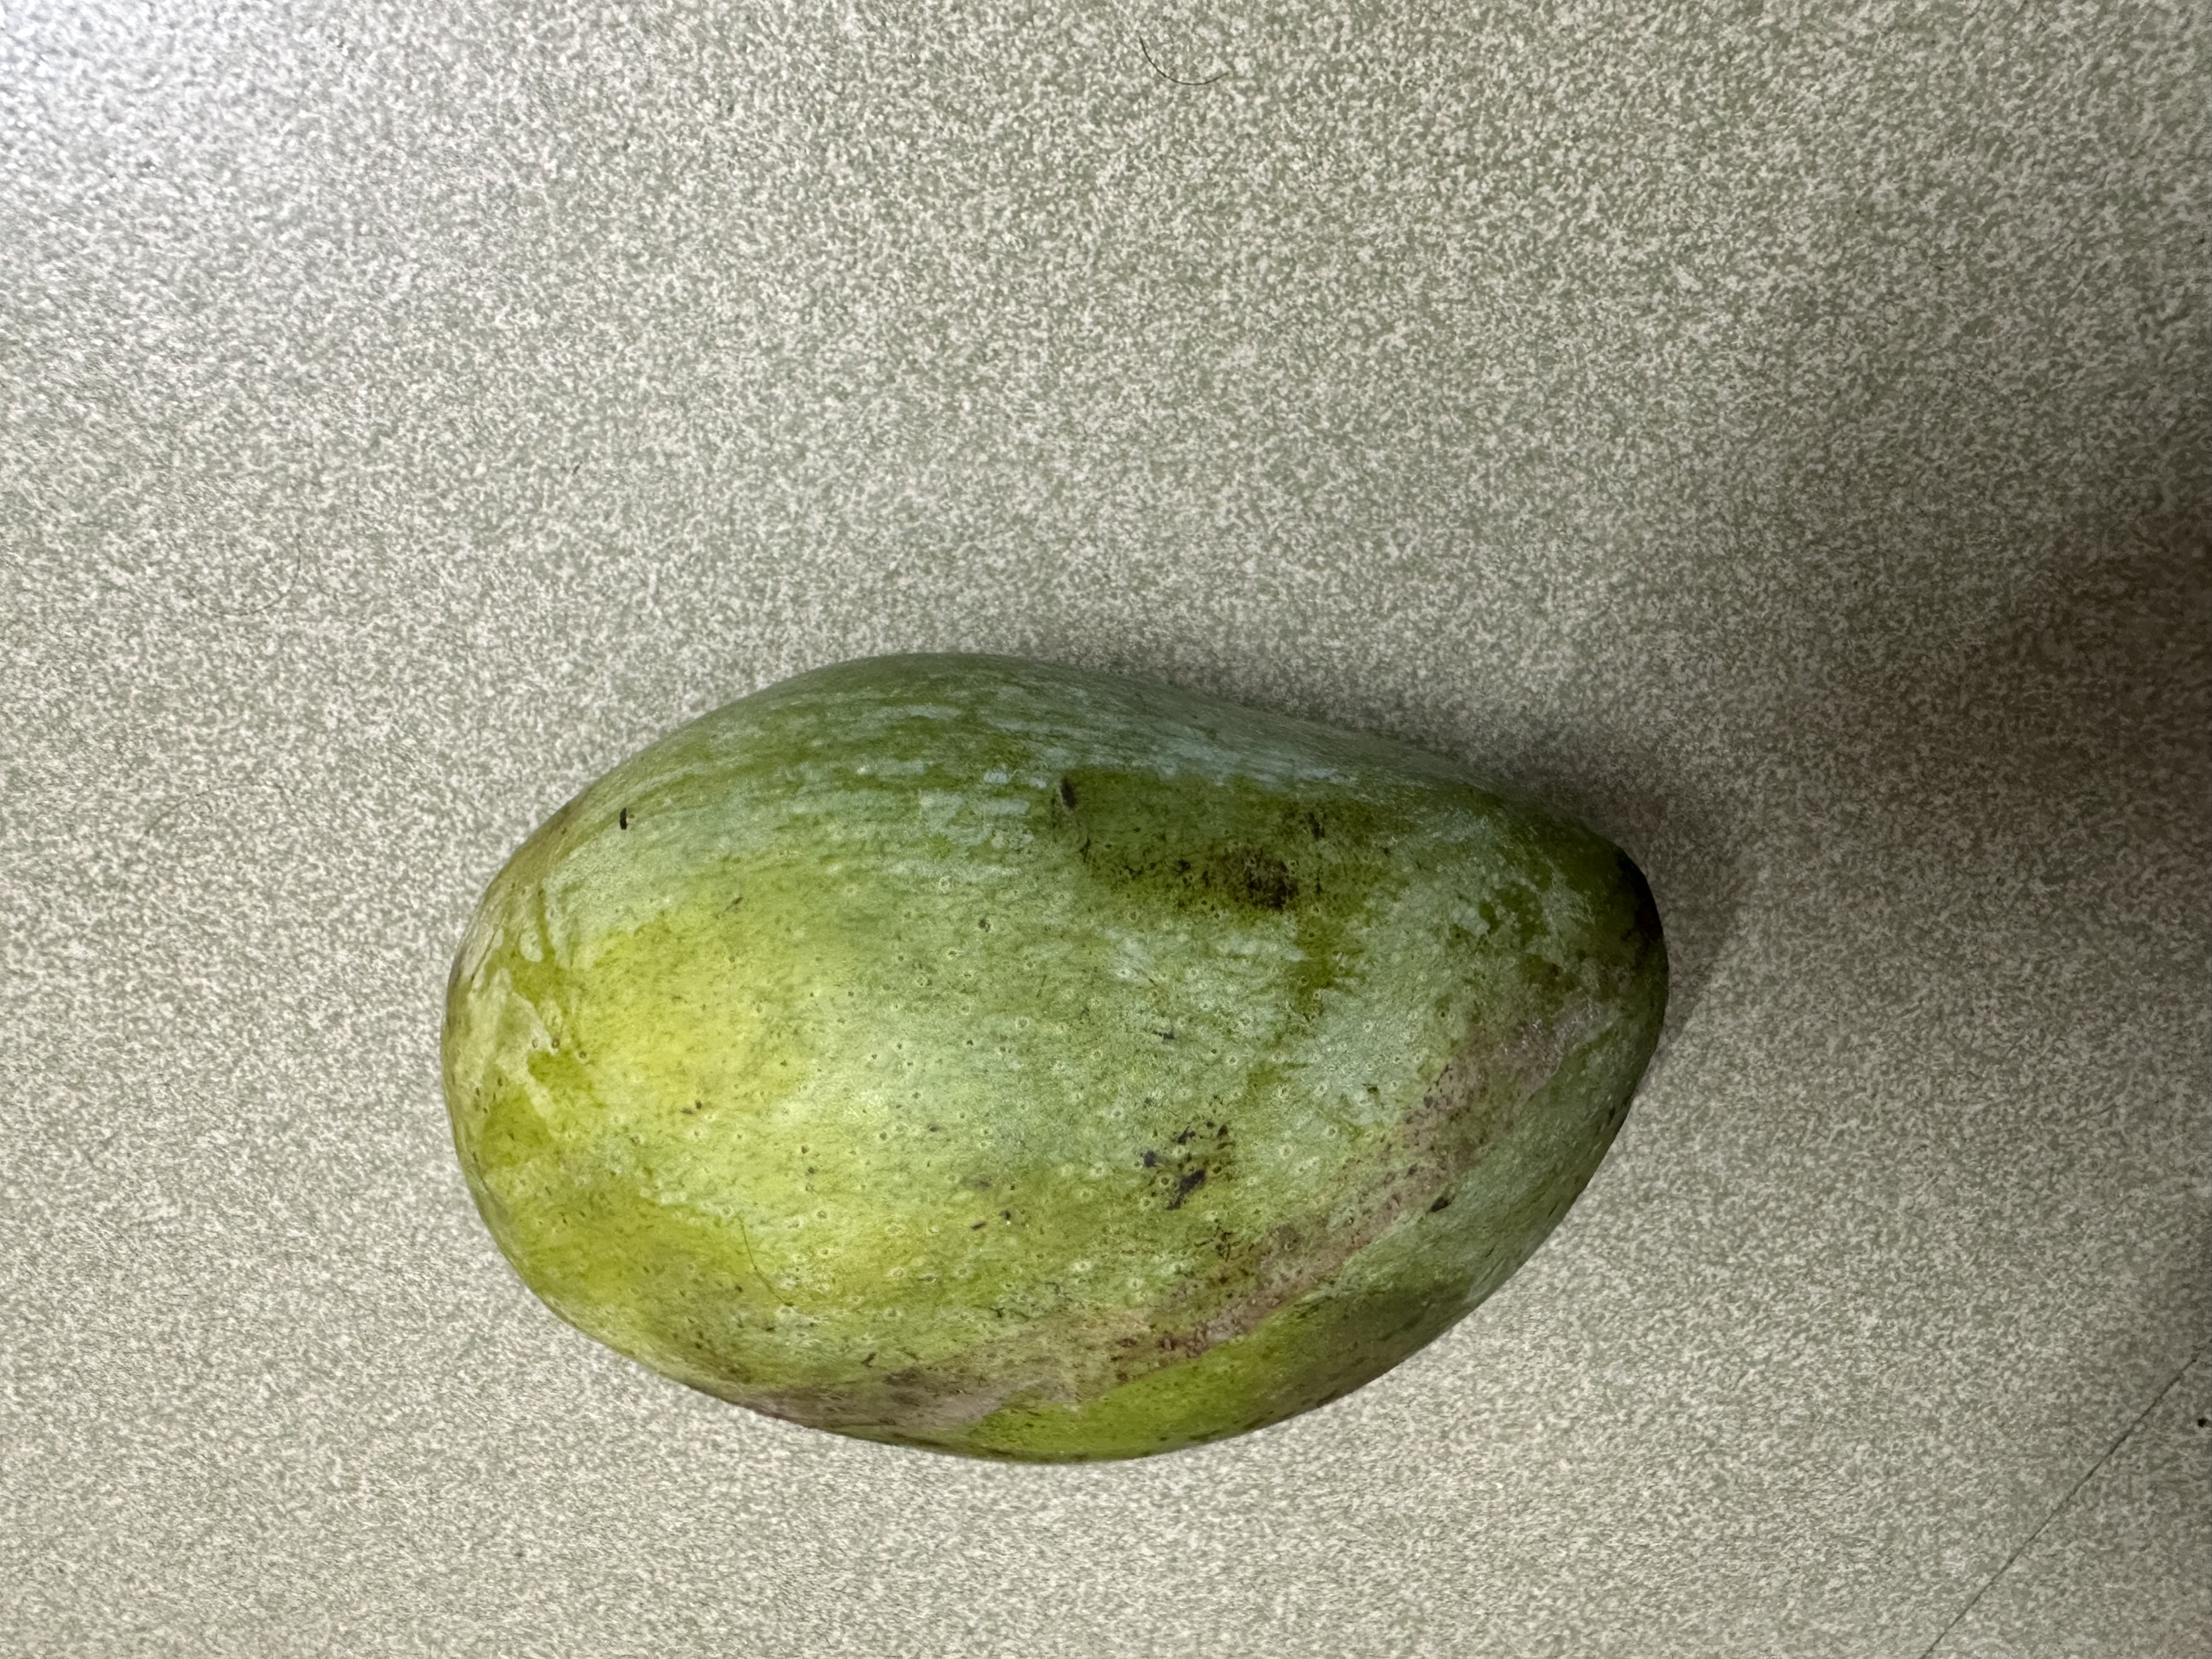
Mango variety: Fazlee